Sergio Rajsbaum

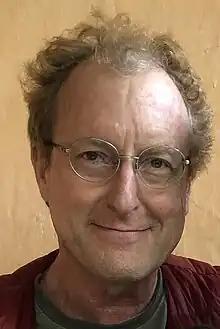
Sergio Rajsbaum

Sergio Rajsbaum (born March 3, 1962, in Mexico City, Mexico) is a Mexican computer scientist, working in the field of Theoretical Computer Science, specifically concurrent and distributed computing.